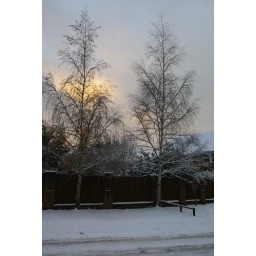
Winter walk near my home in Bracknell. Gorgeous light in the sky this afternoon.